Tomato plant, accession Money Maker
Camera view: horizontal (90 deg, fisheye); turntable rotation: 210 degrees
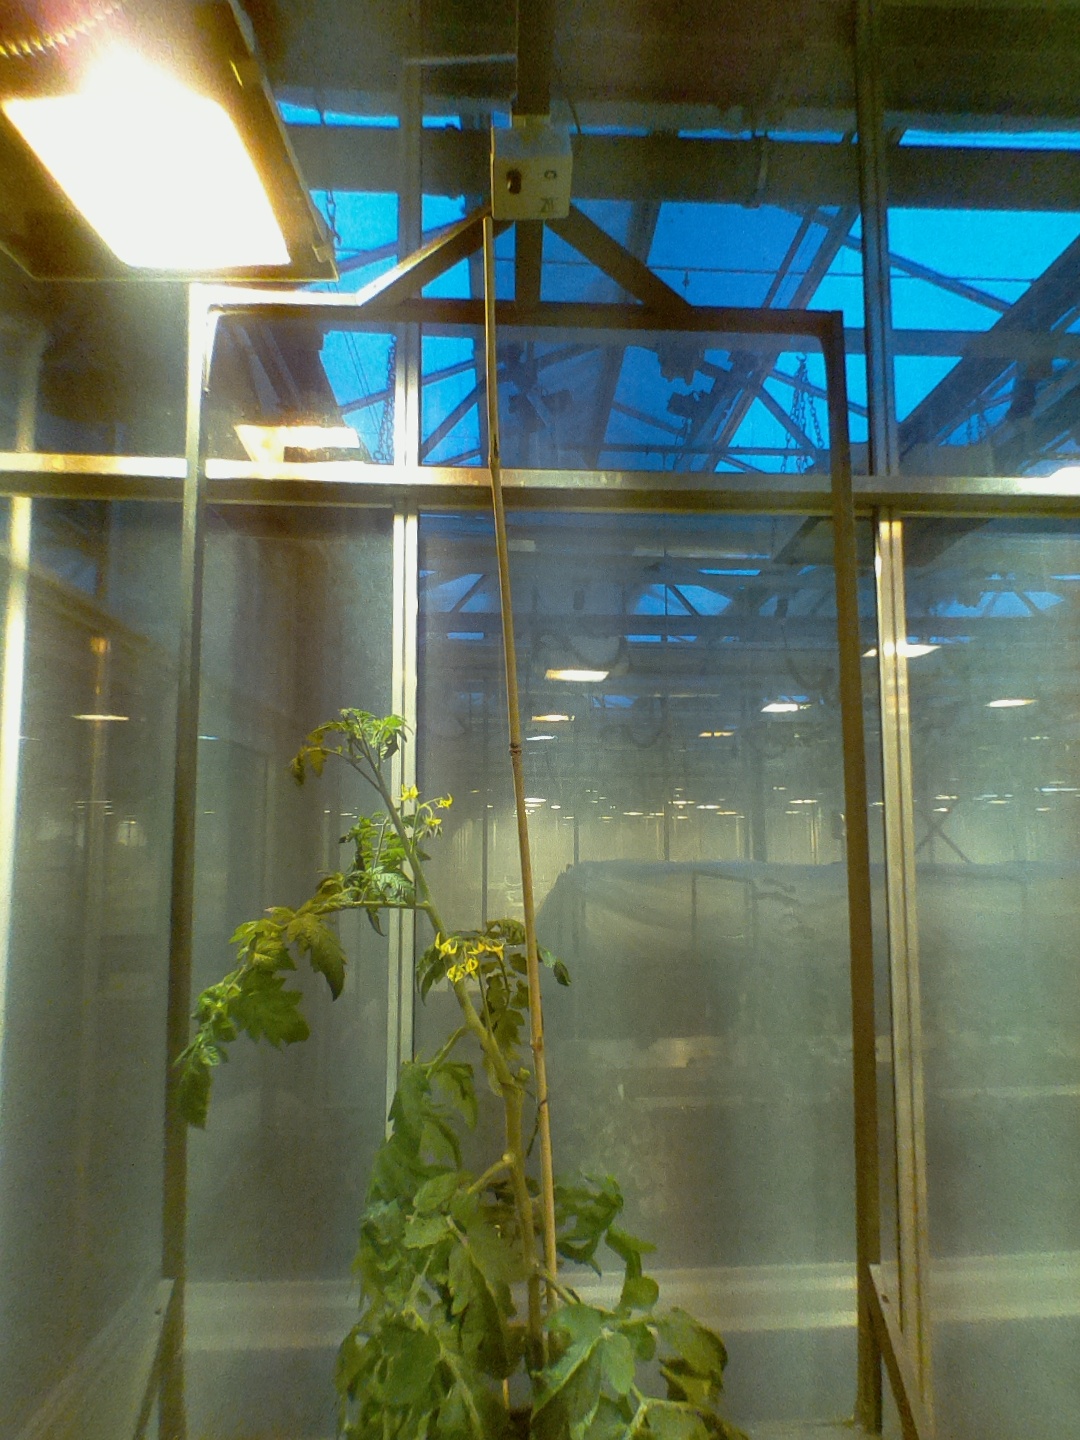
BBCH growth stage 67: Full flowering, 70%-80% of flowers open, more petals falling